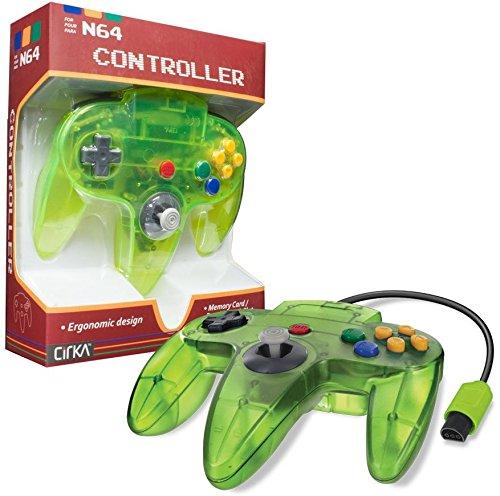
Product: CirKa Controller for N64 (Cyanine/ Jungle)
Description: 8-way directional pad.
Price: $ 14 94
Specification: ASIN:B00HHRE23A|Releasedate:December20,2013|Pricing:ThestrikethroughpriceistheListPrice.SavingsrepresentsadiscountofftheListPrice.|ProductDimensions:7x6x3inches;12ounces|Media::VideoGame|Californiaresidents:ClickhereforProposition65warning|DomesticShipping:ItemcanbeshippedwithinU.S.|InternationalShipping:ThisitemcanbeshippedtoselectcountriesoutsideoftheU.S.LearnMore